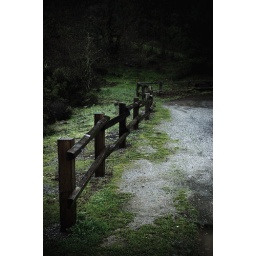
fence on top of pierce road in west san jose